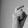
ASL letter: X